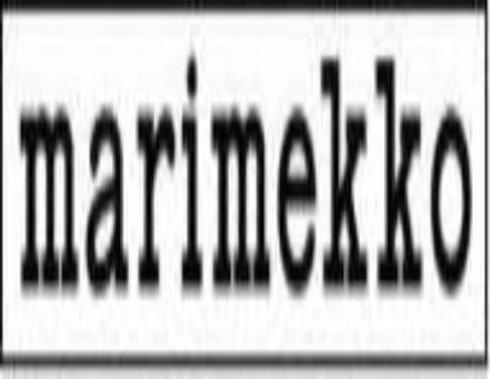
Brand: marimekko
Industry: Necessities